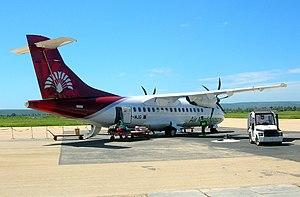
ATR 42-500 à l'aéroport de Tuléar, Madagascar
L'entreprise Avions de transport régional, abrégée en ATR, est un groupement d'intérêt économique franco-italien fondé en 1982 spécialisé dans la construction aéronautique d'avions turbopropulseurs pouvant transporter de 48 à 78 personnes.
L'ATR 42 est un avion de transport de passager à turbopropulseurs.
Air Madagascar, est la compagnie aérienne nationale de Madagascar. Créée en 1961 sous le nom de Madair, elle prendra son nom définitif l'année suivante. Elle est membre de l'Alliance Vanille à compter de la fondation de cette alliance en juin 2015. La compagnie aérienne internationale Air Madagascar a son hub principal à l'aéroport international d'Antananarivo. Ses opérations sont réalisées en malagasy, en français et en anglais. Air Madagascar utilise différents types d'avions pour ses vols incluant les constructeurs phares Boeing et Airbus.